Kalervo Kummola

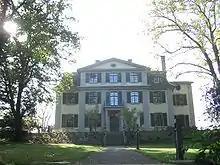
Three-storey mansion surrounded by trees and gardens

Kummola was named the Finnish delegate to the International Ice Hockey Federation (IIHF) in 1976, and the IIHF council beginning in 1998. From 1998 to 2003, he was chairman of the IIHF committees for championship host bids, championship structure, and discipline.